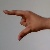
The image shows a hand gesture representing the letter 'Z' in Indian Sign Language.